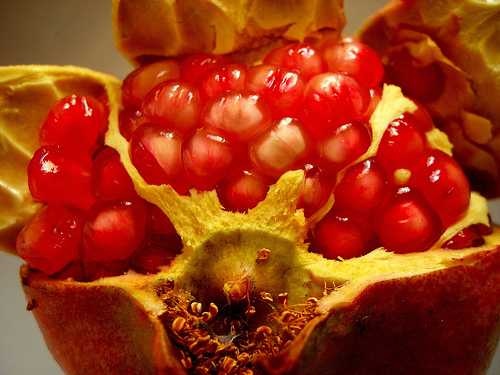
Label: Pomegranate